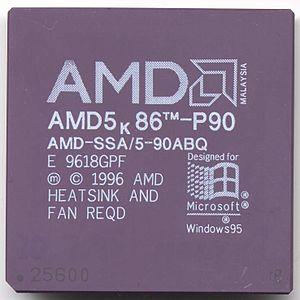
L'AMD K5 est un microprocesseur x86, pour Socket 5/7 construit par AMD, présenté pour la première fois en 1995. Il remplaça l'Am5x86, et fut suivi par le K6. Il est comparable au Cyrix 6x86, possédant tous deux une architecture interne en RISC. Tous les modèles ont 4,3 millions de transistors. Aucun K5 ne supporte les instructions MMX.